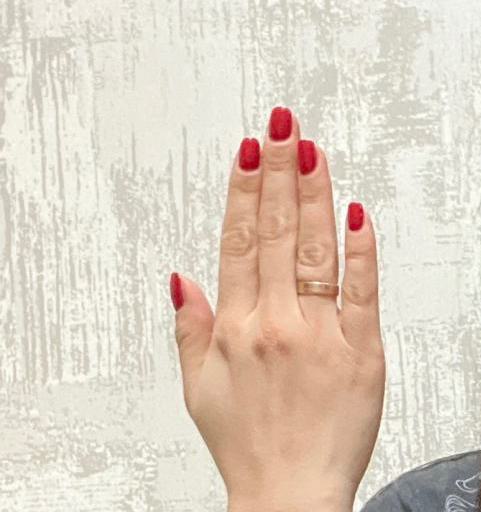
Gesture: stop_inverted